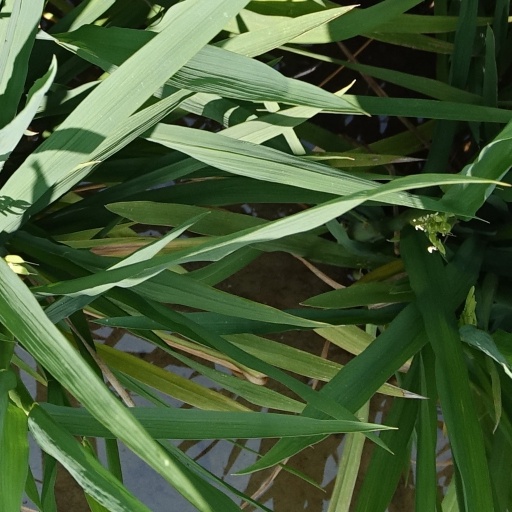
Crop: rice